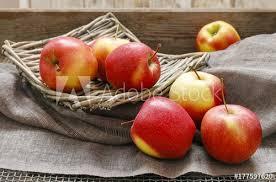
Label: apples